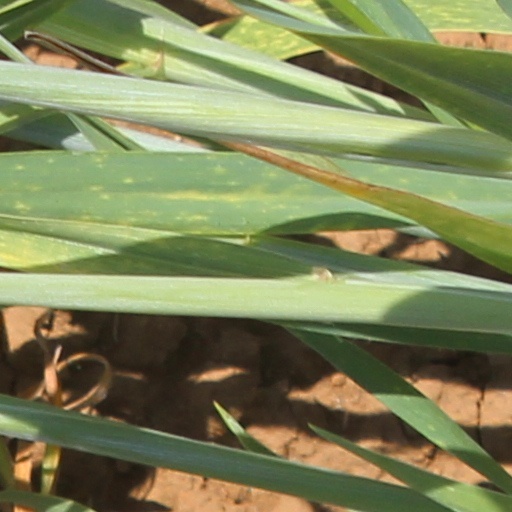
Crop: wheat